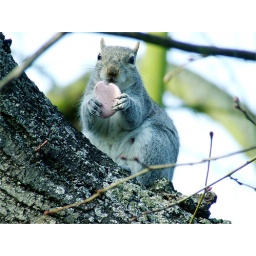
A squirrel eating something that I cant identify on a tree in Colchester castle park